Always Be My Maybe (2016 film)

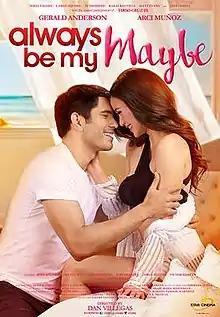
Theatrical movie poster

Always Be My Maybe is a 2016 Philippine romantic-comedy film top-billed by Gerald Anderson and Arci Muñoz directed by Dan Villegas. It was released on February 24, 2016. The film Anderson and Muñoz's first participation in a project together.